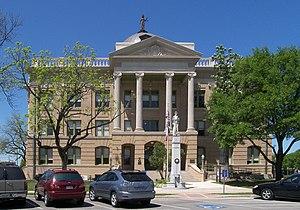
Le comté de Williamson, en anglais : Williamson County, est un comté situé dans le centre de l'État du Texas aux États-Unis. Fondé le 13 mars 1848, son siège de comté est la ville de Georgetown. Selon le recensement de 2010, sa population est de 422 679 habitants, estimée, en 2017, à 547 545 habitants. Ce comté comprend dans ses limites une partie de la ville d'Austin. Le comté a une superficie de 2 937 km², dont 2 896,3 km² en surfaces terrestres. Le comté est baptisé en l'honneur de Robert McAlpin Williamson, vétéran de la révolution texane.
La ville américaine de Georgetown est le siège du comté de Williamson, dans l’État du Texas. Elle comptait 47 400 habitants lors du recensement de 2010.